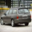
Label: automobile